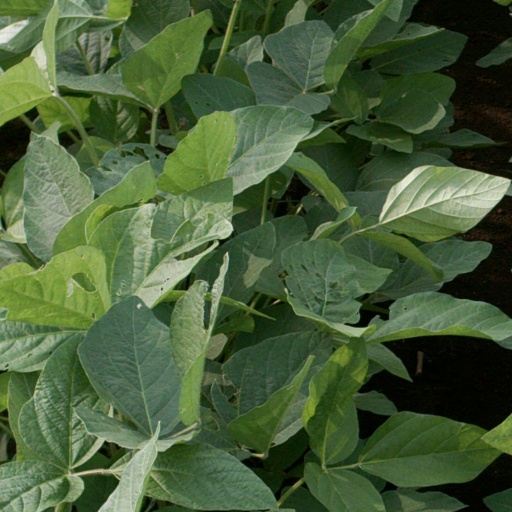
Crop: soybean